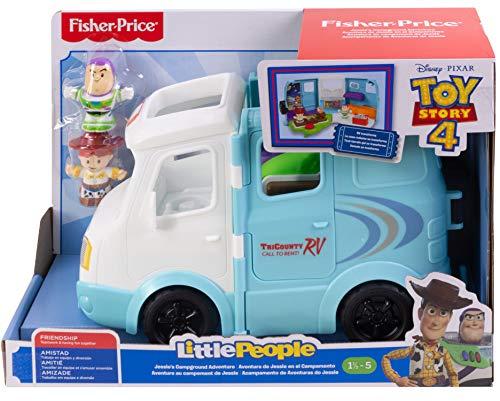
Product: Fisher-Price Disney Toy Story 4 Jessie's Campground Adventure by Little People
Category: Toys & Games | Toy Figures & Playsets | Playsets & Vehicles | Playsets
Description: Roll the RV along to send Buzz Lightyear and Jessie on an adventure.
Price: $17.99
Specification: ProductDimensions:5x5x5inches|ItemWeight:2.7pounds|ShippingWeight:3.02pounds(Viewshippingratesandpolicies)|ASIN:B07DK5J1L9|Itemmodelnumber:GFL23|Manufacturerrecommendedage:12months-5years|Batteries:2AAbatteriesrequired.(included)